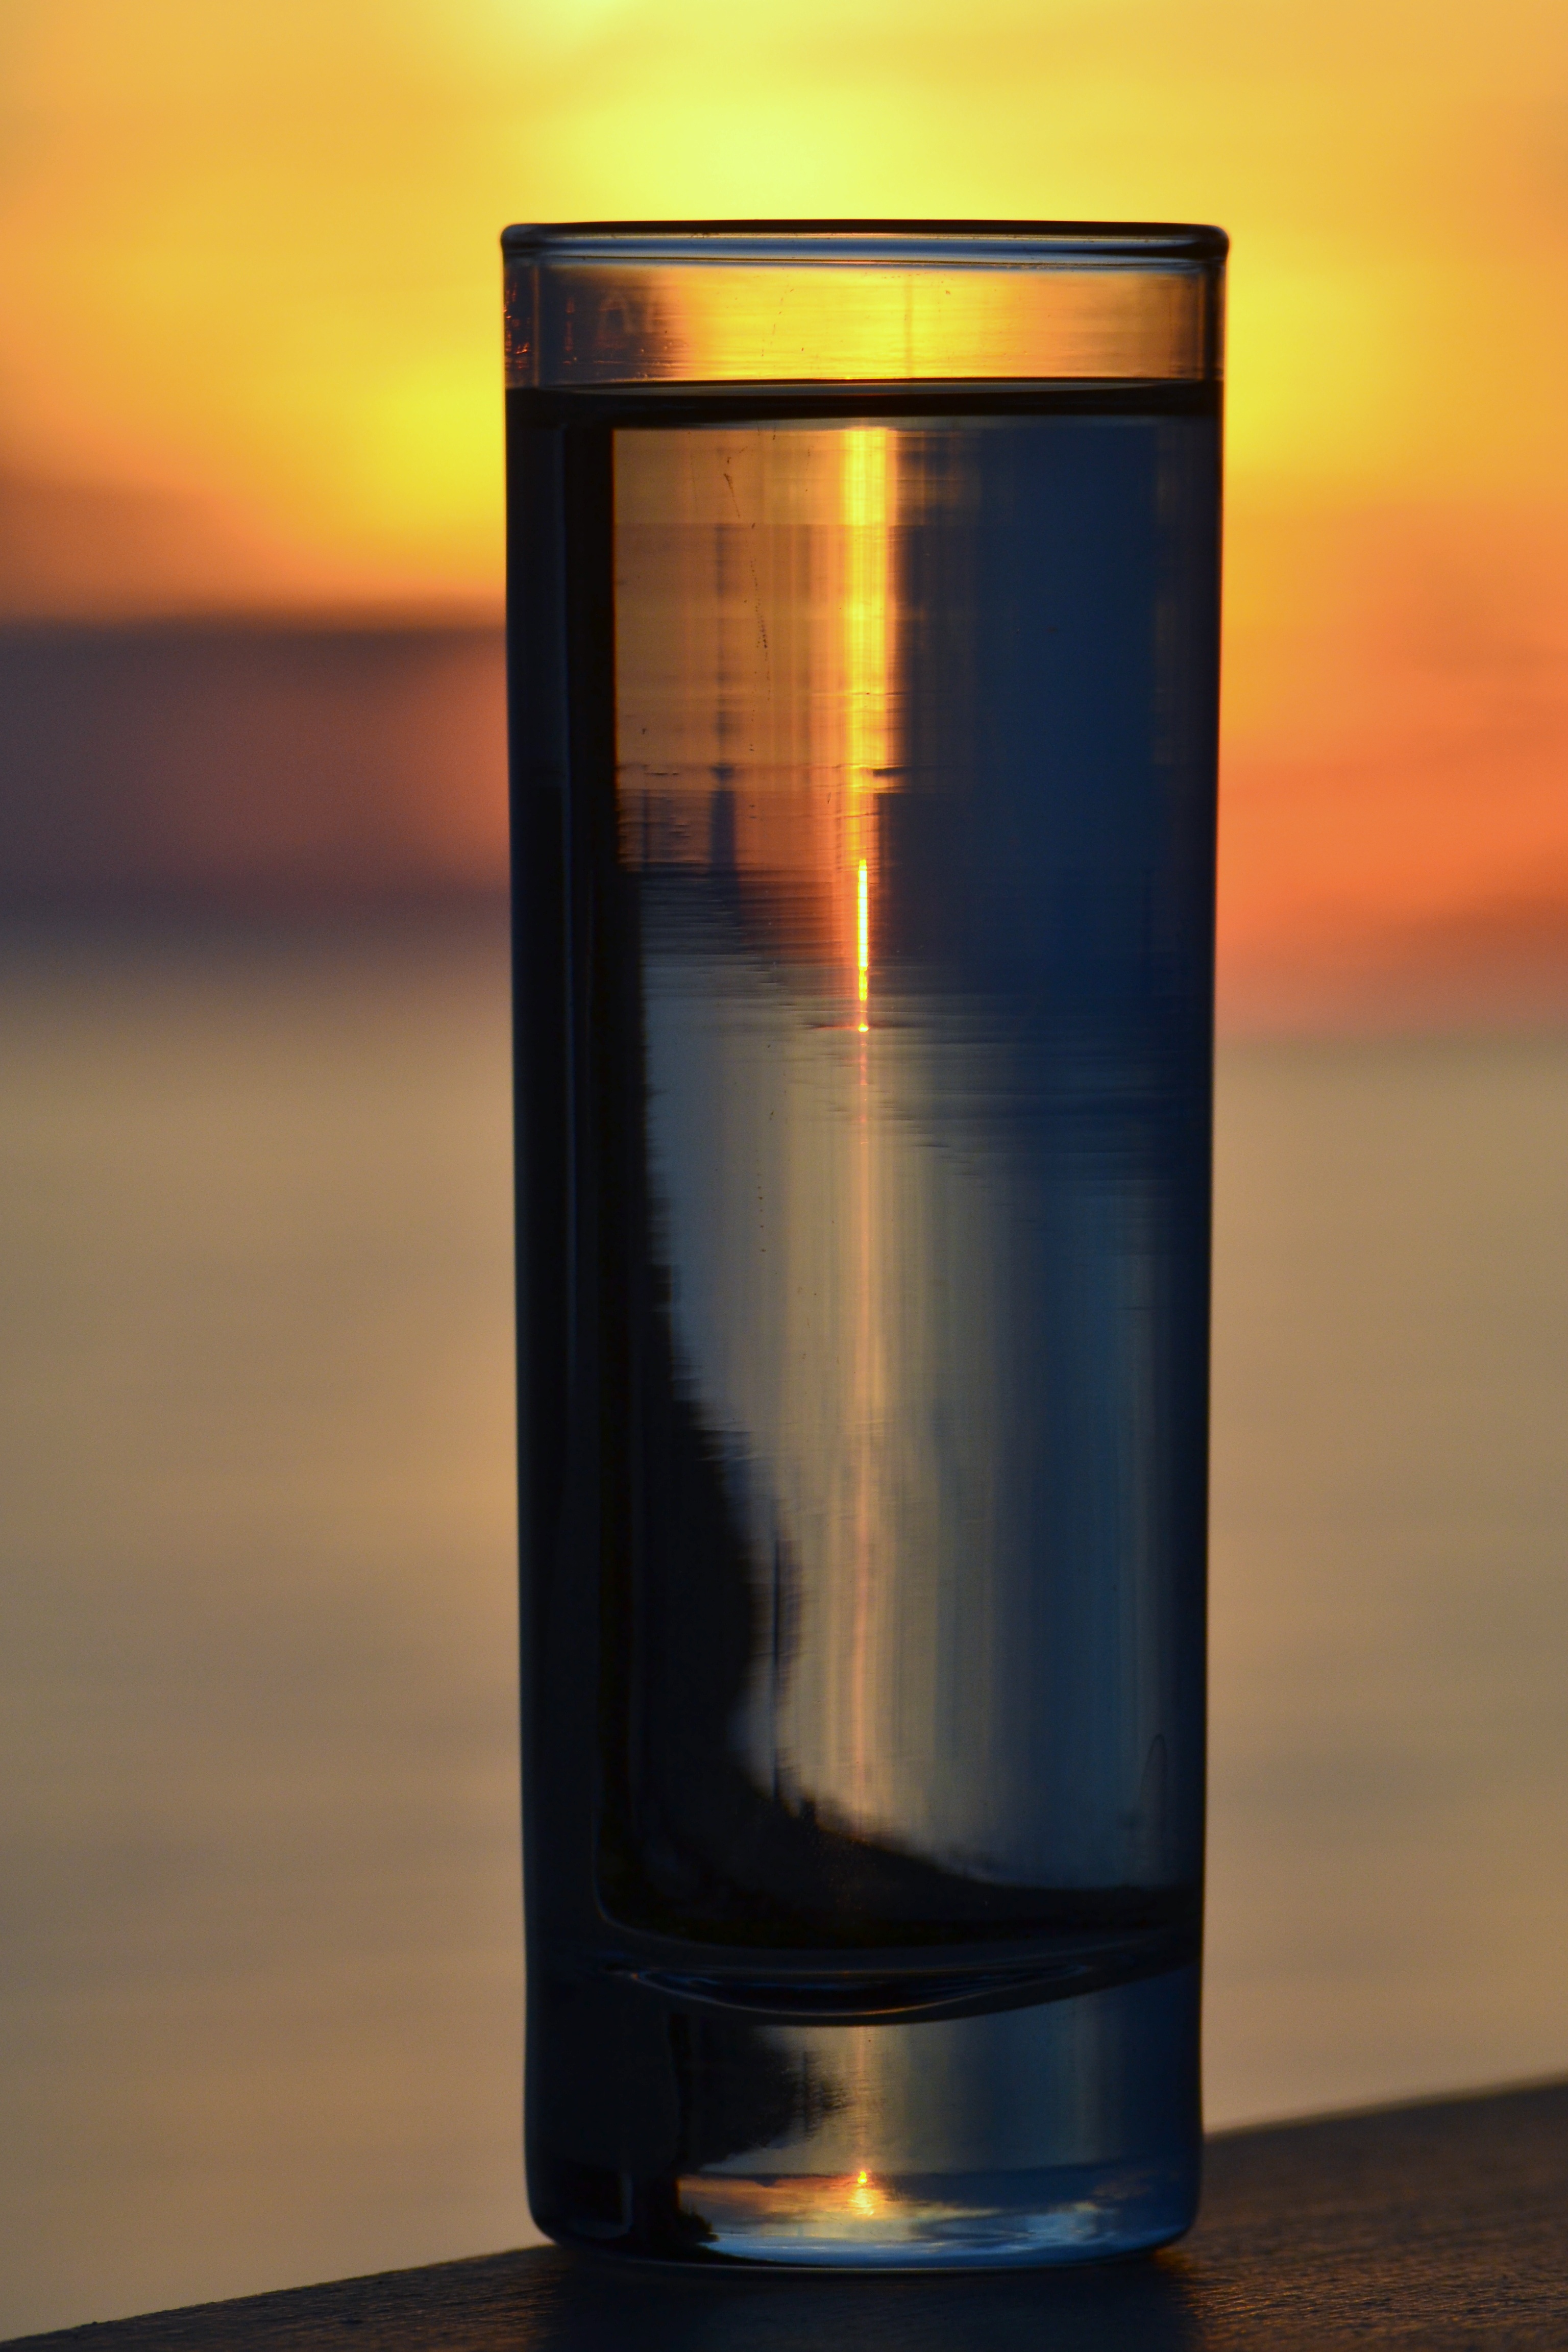
table, beach, water, light, sunset, white, glass, orange, reflection, paradise, color, sitting, seascape, fresh, beverage, drink, candle, lighting, health, thirsty, outdoors, refreshment, reflections, shape, refresh, sunset beach, water glass, glass by the sea, food by the sea, sunset magic